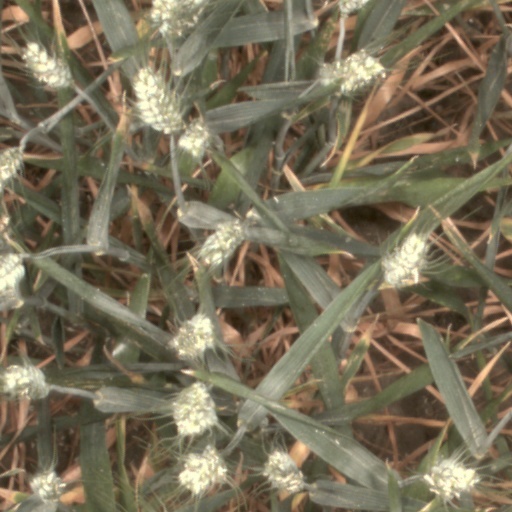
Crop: wheat